Jamie Cureton

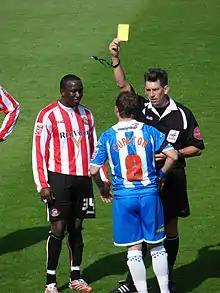
Cureton receiving a yellow card during a 2007 match for Colchester against Sunderland.

After being released from his contract at Busan, he returned to England and joined Queens Park Rangers on 30 January 2004. One of the more memorable of the six goals he scored there was a volley from a tight angle against Coventry City which echoed Marco Van Basten's goal against USSR in the Euro 1988 final. After a mostly unsettled season at Loftus Road though, he joined Swindon Town in June 2005.